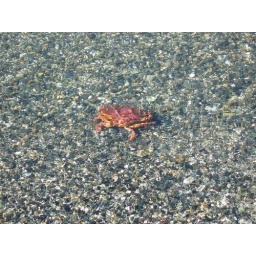
Small crab under clear water near the lighthouse